Bernard Berthod

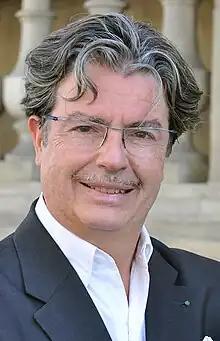

Bernard Berthod (born September 13, 1952, in Lyon, France) physician, historian, writer and presenter of exhibitions from Lyon, France.